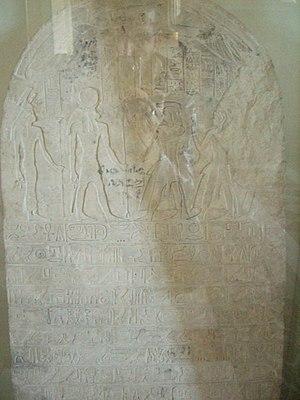
Le Sérapéum de Saqqarah est une nécropole antique consacrée au taureau sacré Apis, située au nord du complexe funéraire de Djéser en Basse-Égypte. Le taureau, vénéré comme un Dieu, était momifié et enseveli à l'issue d'une vie toute consacrée à des cérémonies et des offrandes dans son temple de Memphis.
Pimay ou Pamy, Manéthon l’appelle Pamy, est un roi de Tanis de la XXIIᵉ dynastie, dite libyenne de -773 à -767. Il ne règne que sur la Basse-Égypte. Il est le fils de Sheshonq III et Tentamenopet.
Padiiset, est grand prêtre de Ptah à Memphis pendant la XXIIᵉ dynastie sous le règne de Sheshonq III.